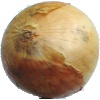
Label: Onion White 1